2008 Summer Olympics

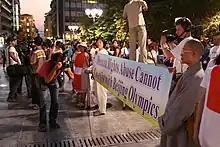
A crowd of protesters in a street displays a banner reading "Human Rights Abuse Cannot Co-exist with Beijing Olympics." Near the center of the image, a photographer holds a camera level with the banner while looking through the viewfinder.

Of the 204 nations that participated in the 2008 Games, 87 earned medals and 54 of those won at least one gold medal, both of these figures setting new records for Olympic Games. There were 117 participating countries that did not win any medals. Athletes from China won the highest number of gold medals of any nation at these Games, with 48, thus making China the seventh nation to rank top in the medal table in the history of the modern Olympics, along with the United States (fifteen times), France (in 1900), Great Britain (in 1908), Germany (in 1936), the Soviet Union (six times), and the Unified Team (in 1992).